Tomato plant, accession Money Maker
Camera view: horizontal (90 deg, fisheye); turntable rotation: 150 degrees
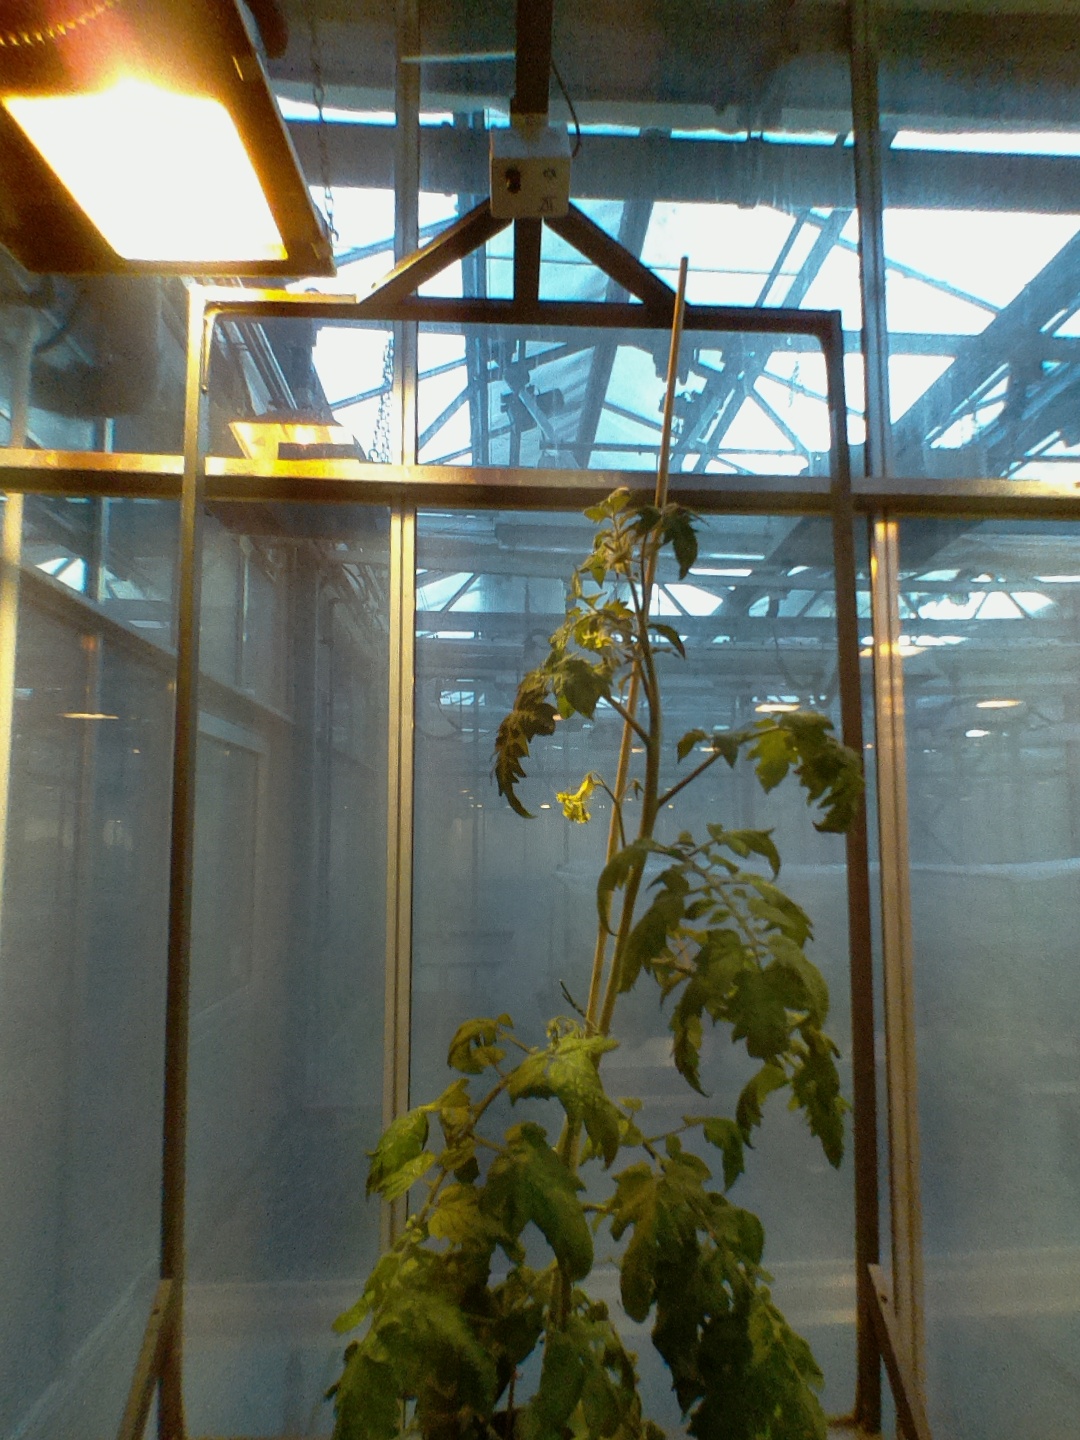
BBCH growth stage 70: Fruits at the main stem or branches visibles